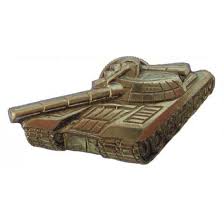
Label: Tank